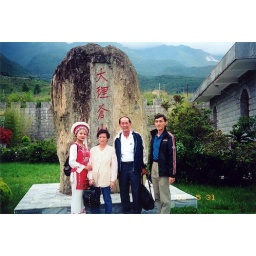
11b family pose beside stone carving at chang mountain base